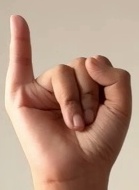
ASL sign: I